Answer in natural language. Considering the relative positions, where is glass metal tv stand (marked A) with respect to dresser aspelund (marked B)? Choose between the following options: right or left
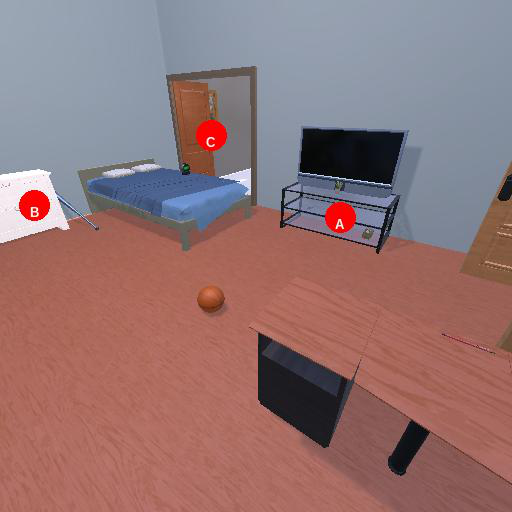
<answer>right</answer>